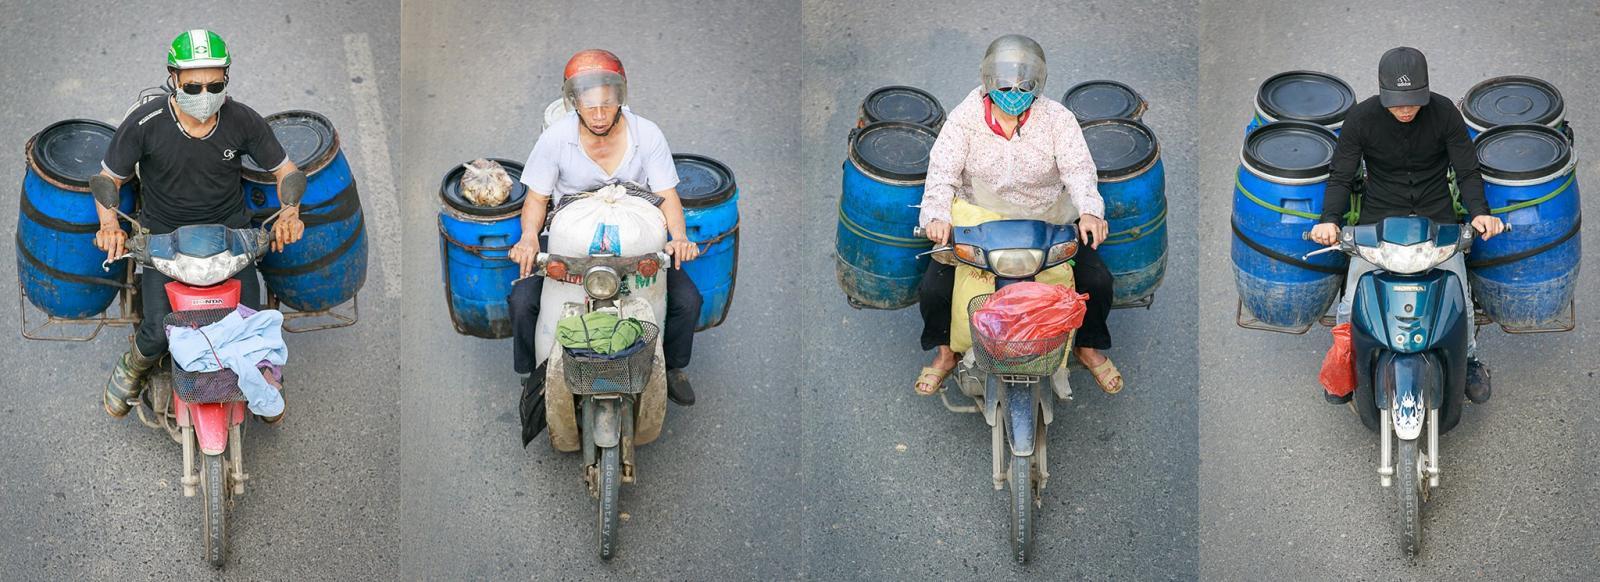
đây là bốn bức ảnh về bốn chiếc xe máy chở hàng